Emily Ayckbowm

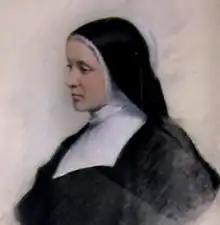

Emily Ayckbowm (1836–1900) was the founder and first mother superior of the Community of the Sisters of the Church. This Anglican order was founded in 1870.